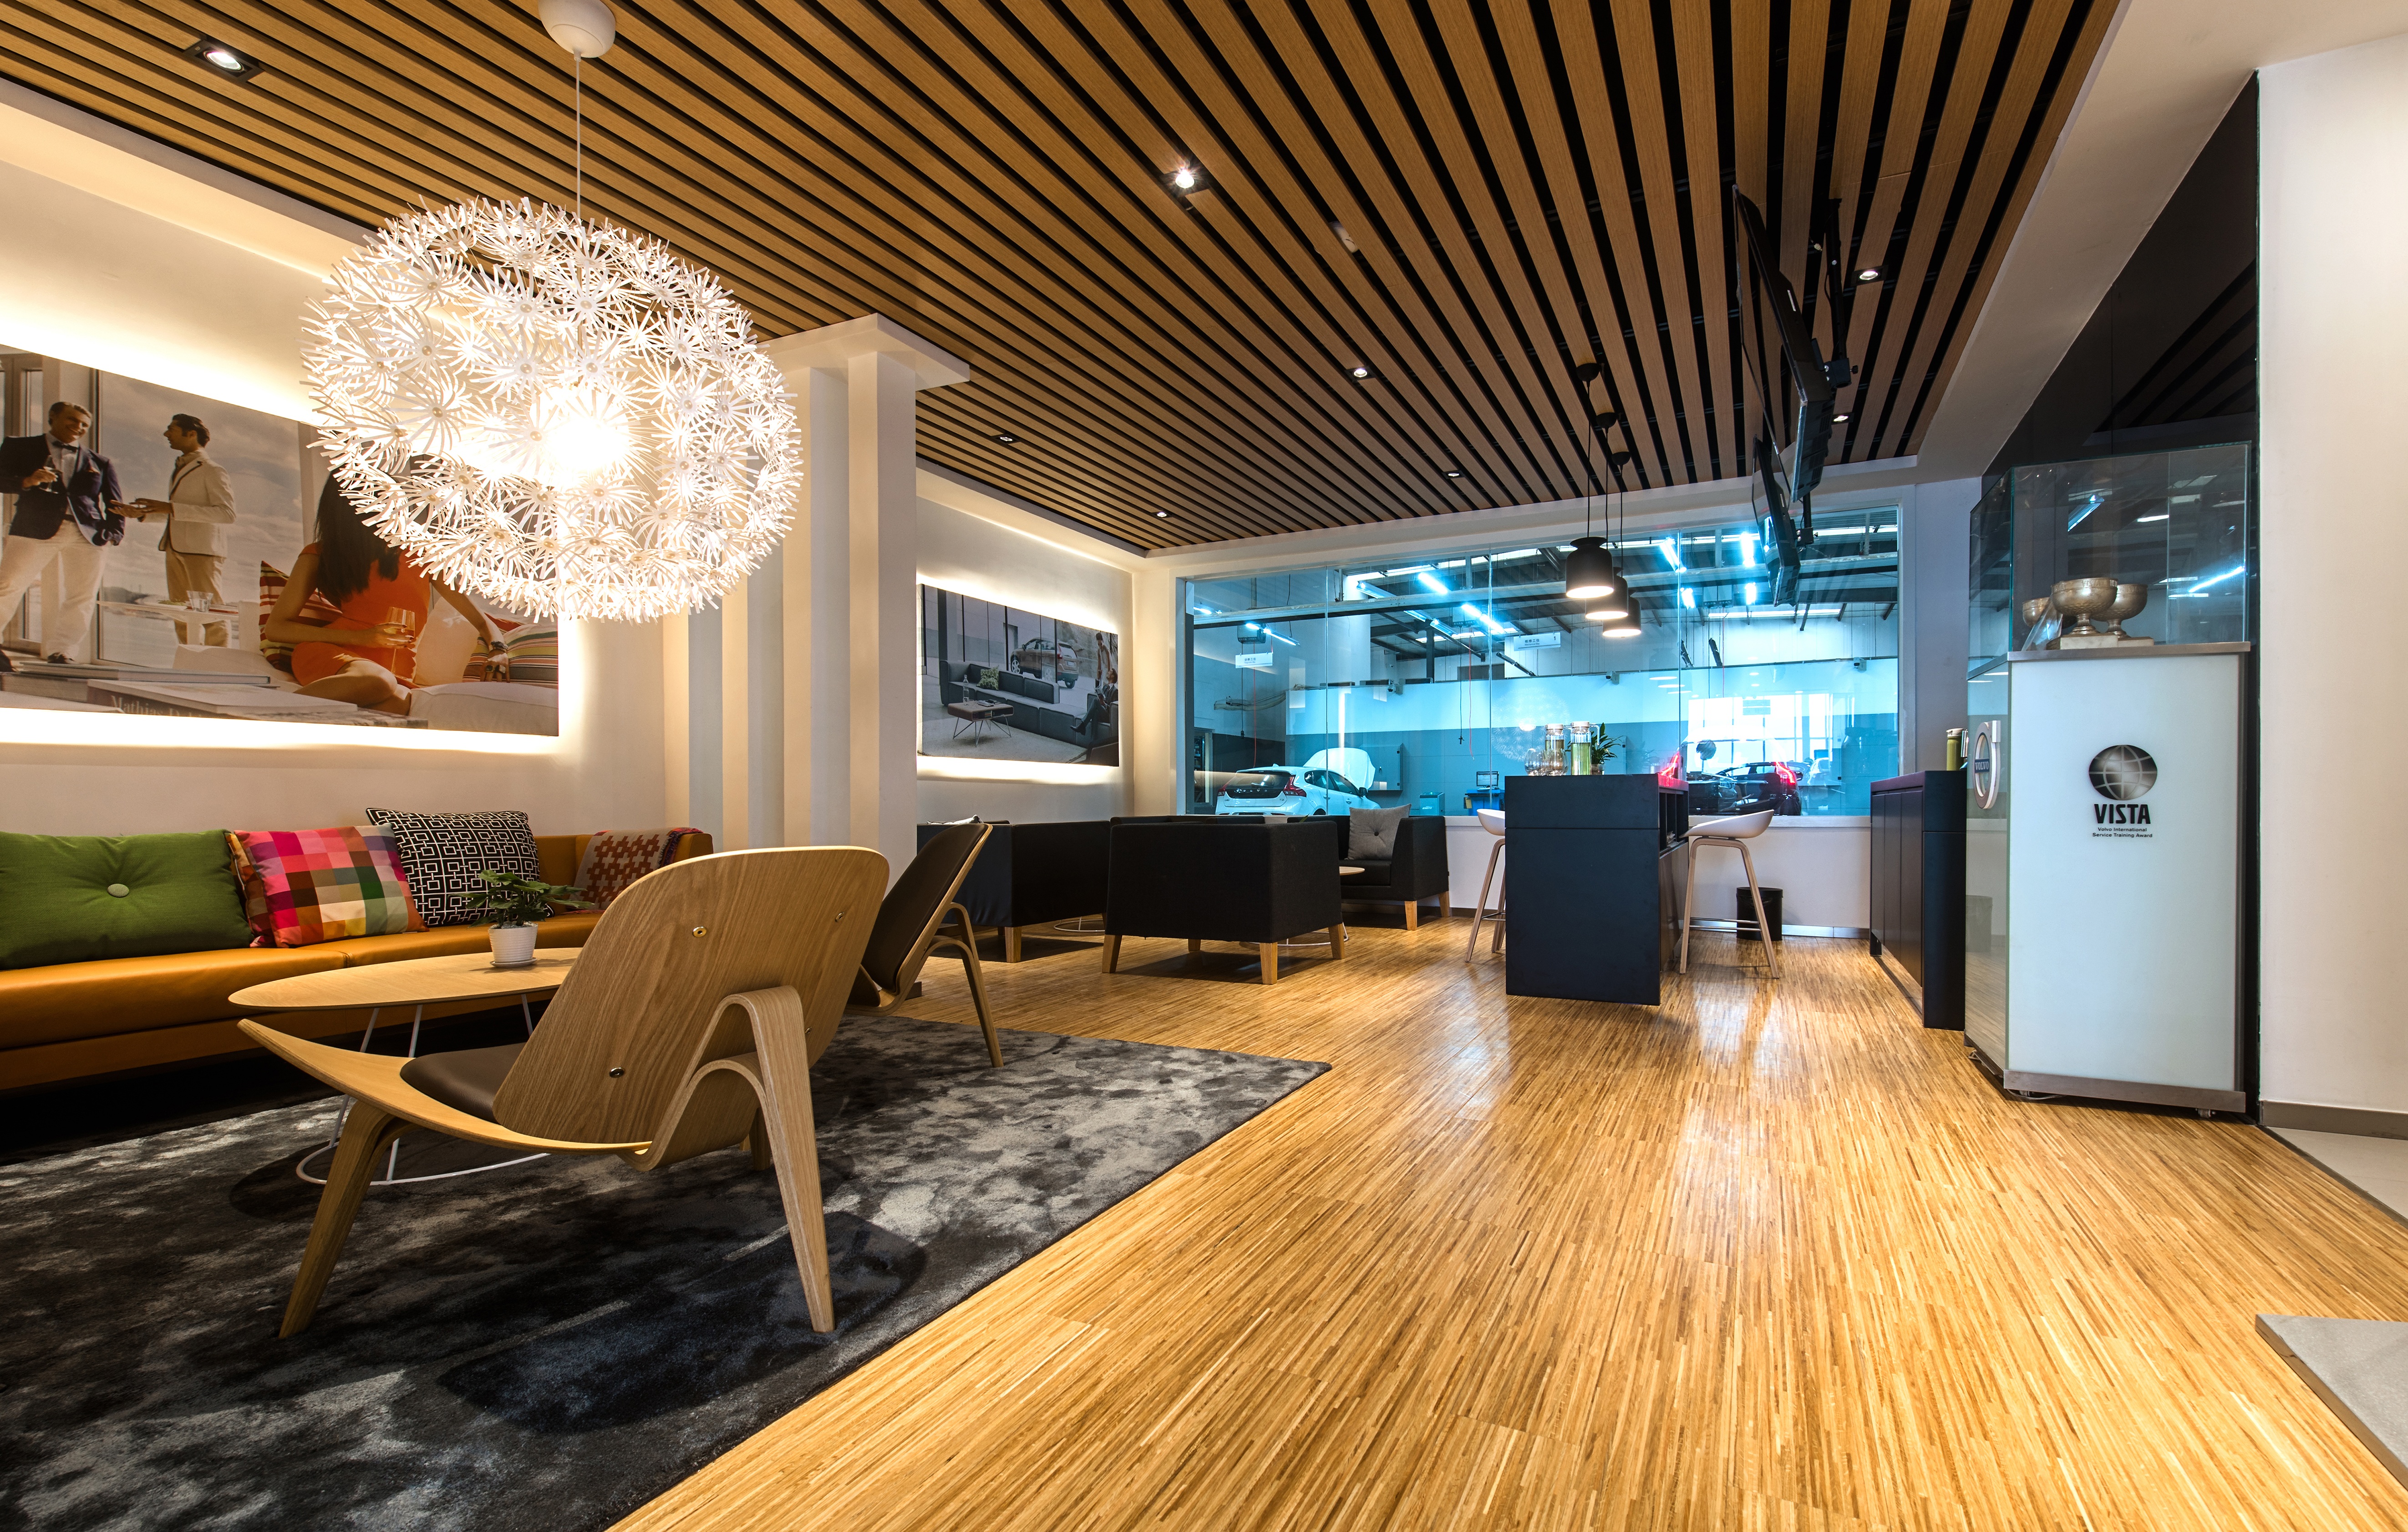
wood, floor, home, ceiling, property, living room, room, interior design, design, estate, lobby, real estate, flooring, wood flooring, free time, recreation room, lounge car